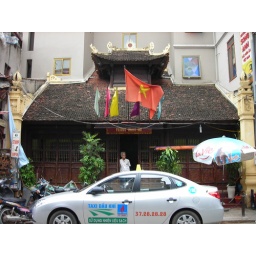
old building and new car in Hanoi, Vietnam